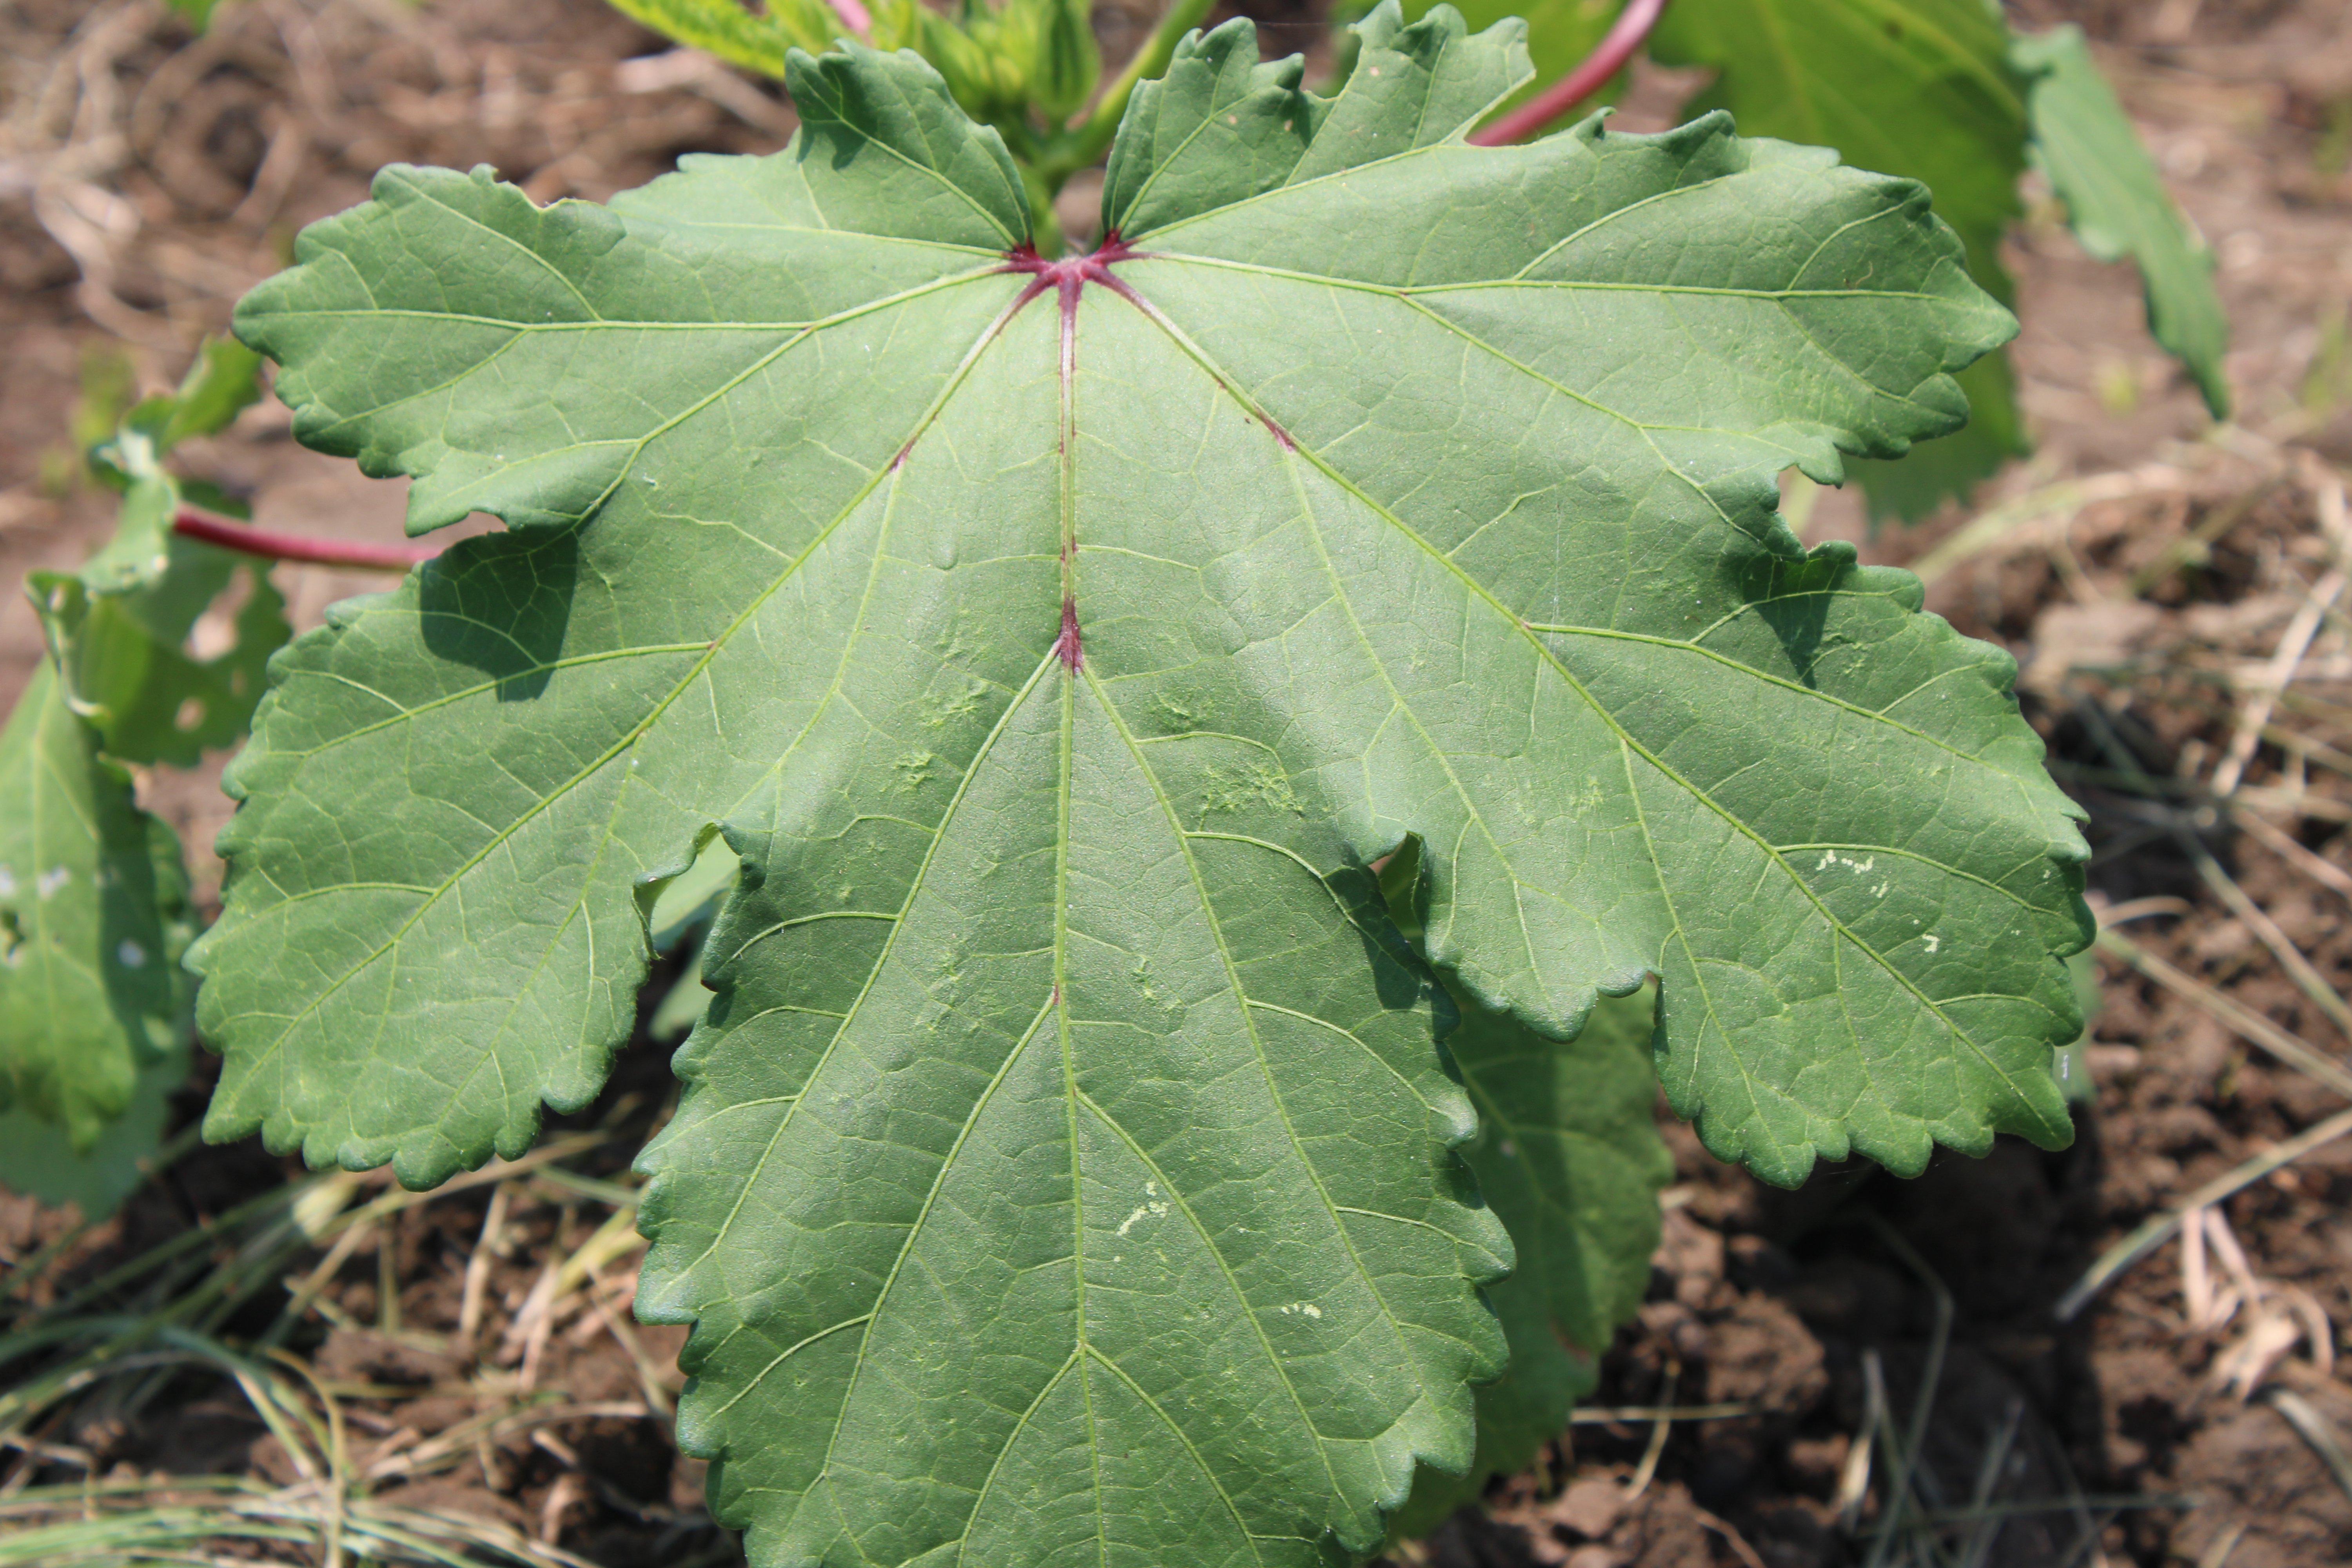
Label: Cercospora Leaf Spot